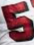
Number: 5